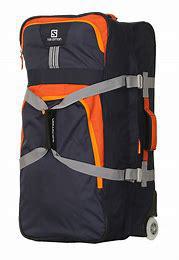
Brand: Salomon
Model: 100